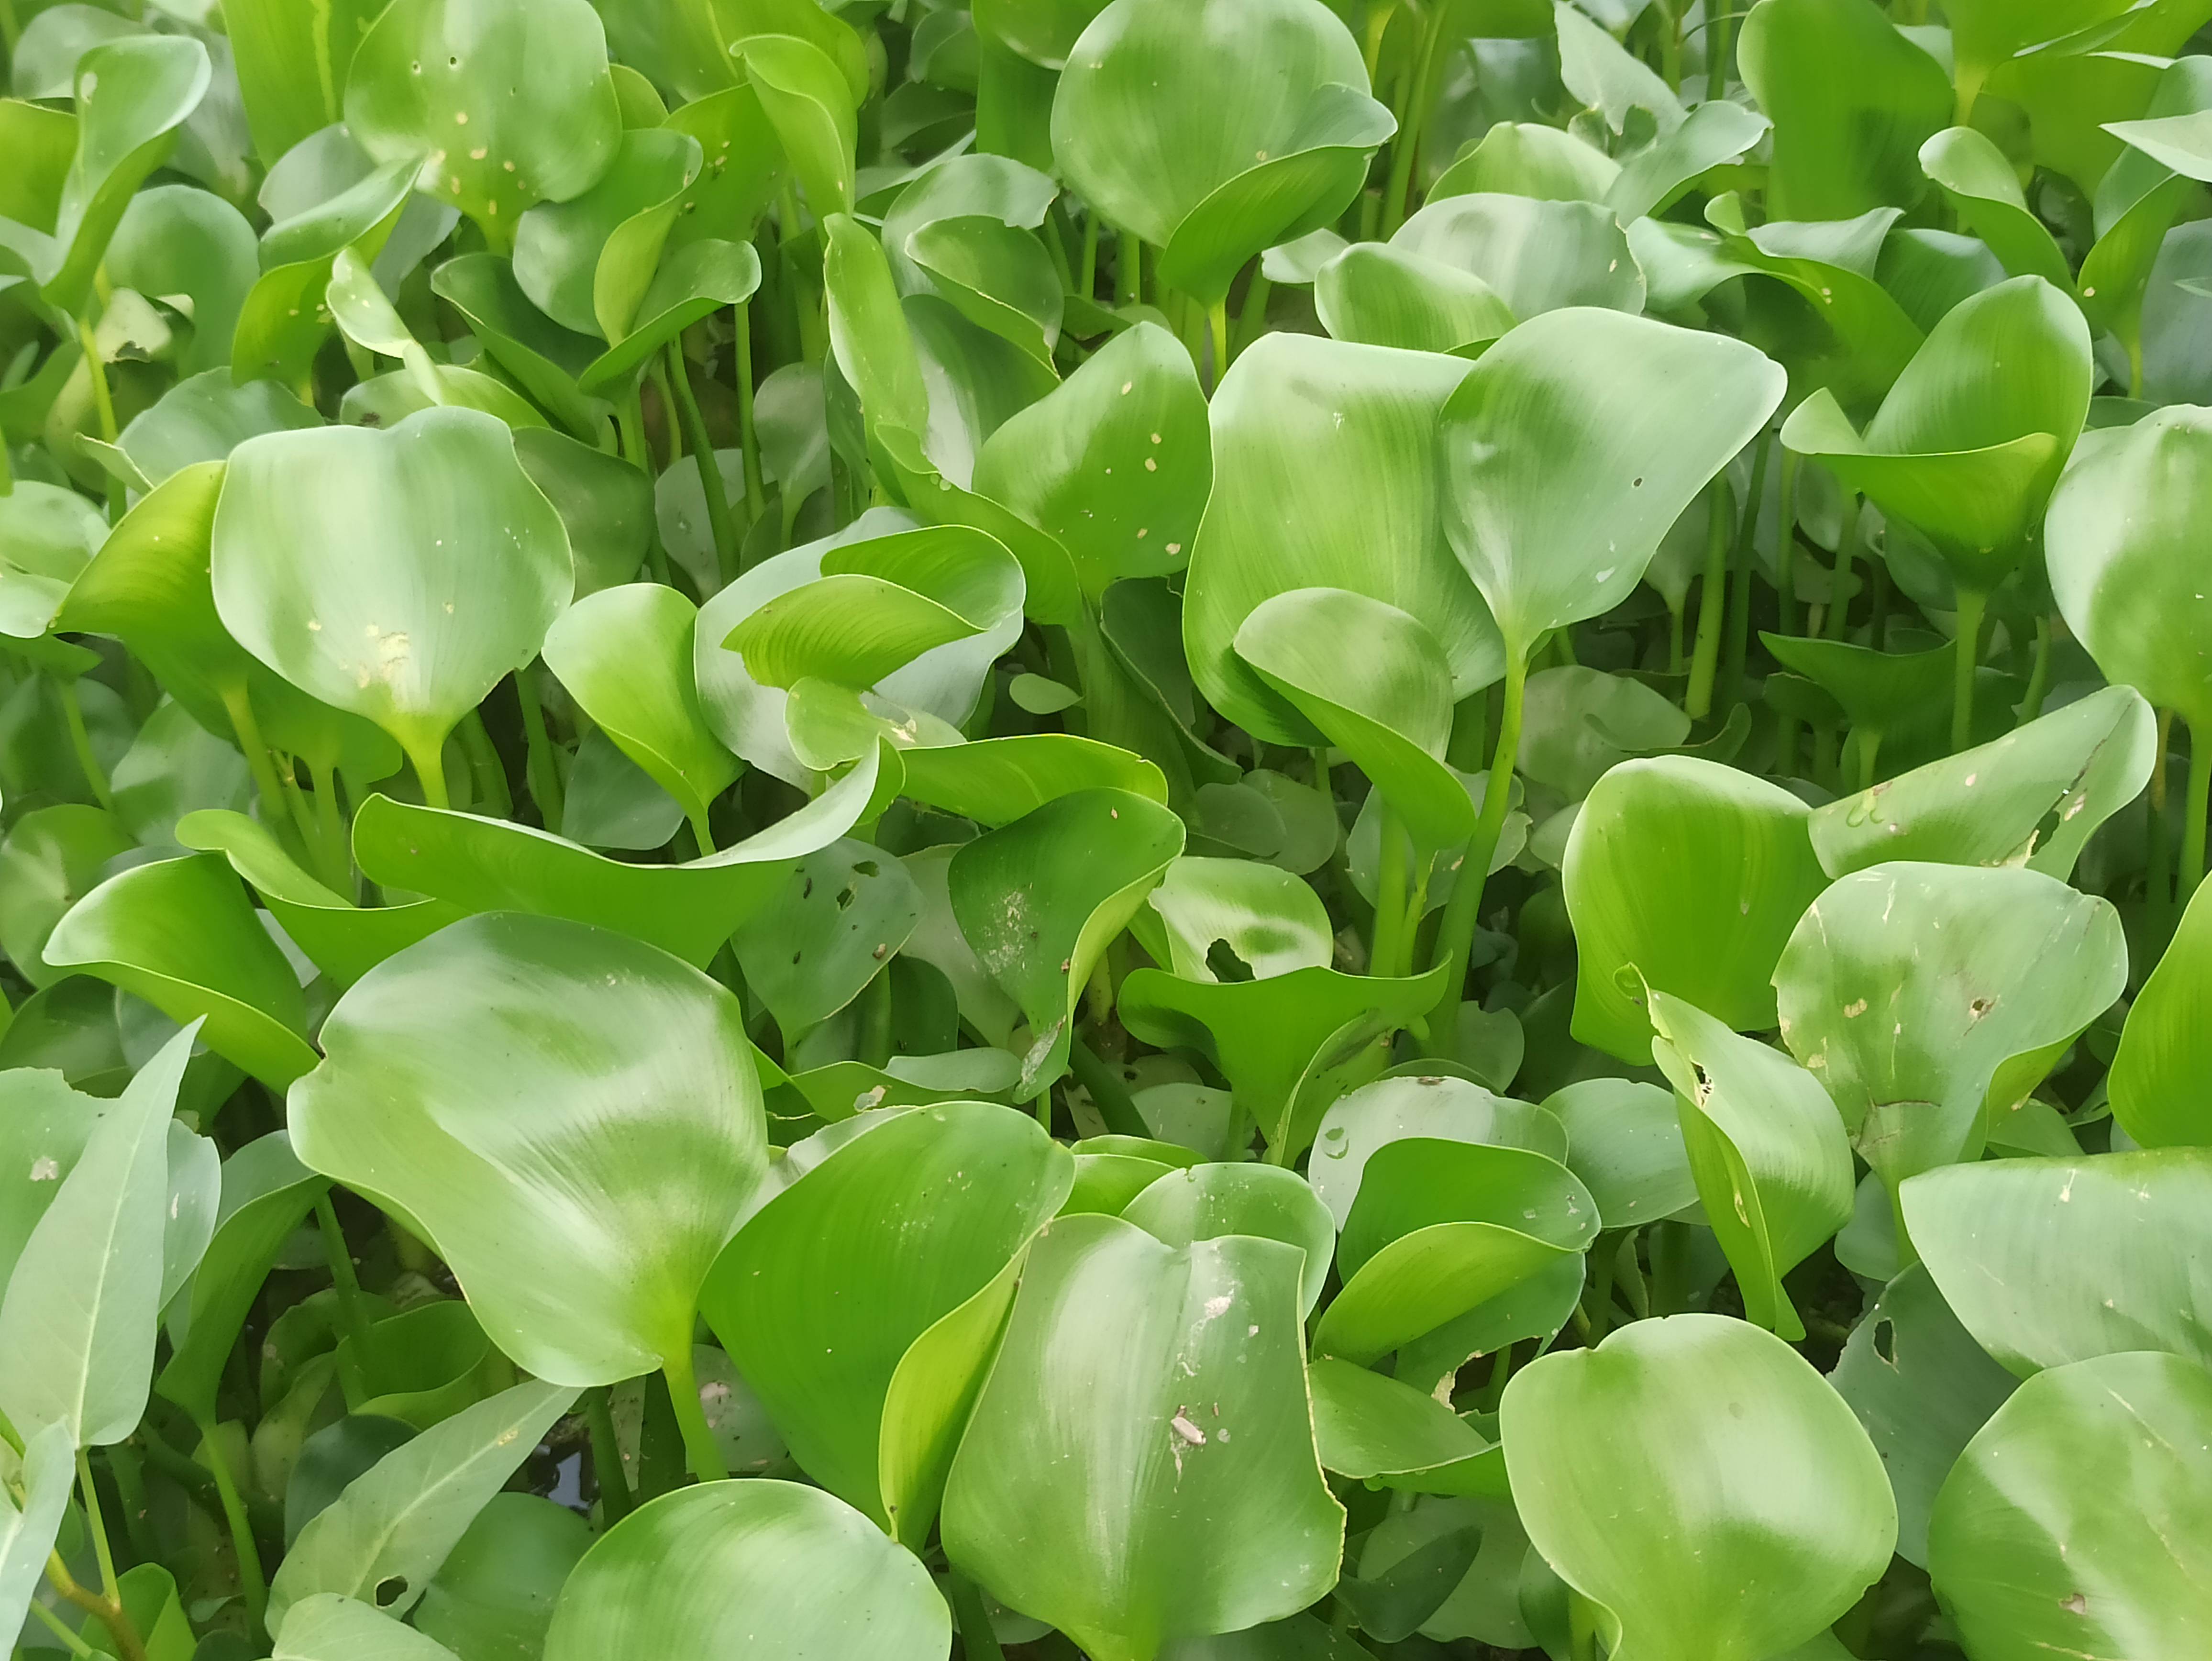
Species: Common Water Hyacinth (Eichornia crassipes)